Trillectro Music Festival

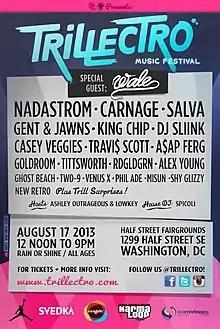
Trillectro 2013 Flyer Back

To accommodate an expected rise in attendance, Trillectro 2014 moved to DC's historic RFK Stadium’s festival grounds and was held on August 23. In addition to the one-day event, the festival also hosted a handful of smaller parties throughout the week.